Cemilli Castle

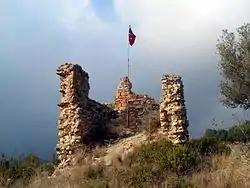
From the south

Cemilli Castle (also called Kaleburnu Castle) is a medieval castle (or an observation tower) in the rural area of Mersin in southern Turkey.